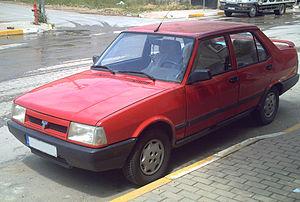
La Tofaş 131, aussi connue sous les noms de Tofaş Şahin, Tofaş Kartal, Tofaş Doğan ou Murat 131 est un modèle d'automobile construit en Turquie par Tofaş, la filiale locale du constructeur italien Fiat. Similaire à la Fiat 131, elle fabriquée sous licence entre le milieu d'année 1976 et octobre 2008. Elle avait pris la suite de la Tofaş 124, une Fiat 124 fabriquée sous licence en Turquie depuis 1971.